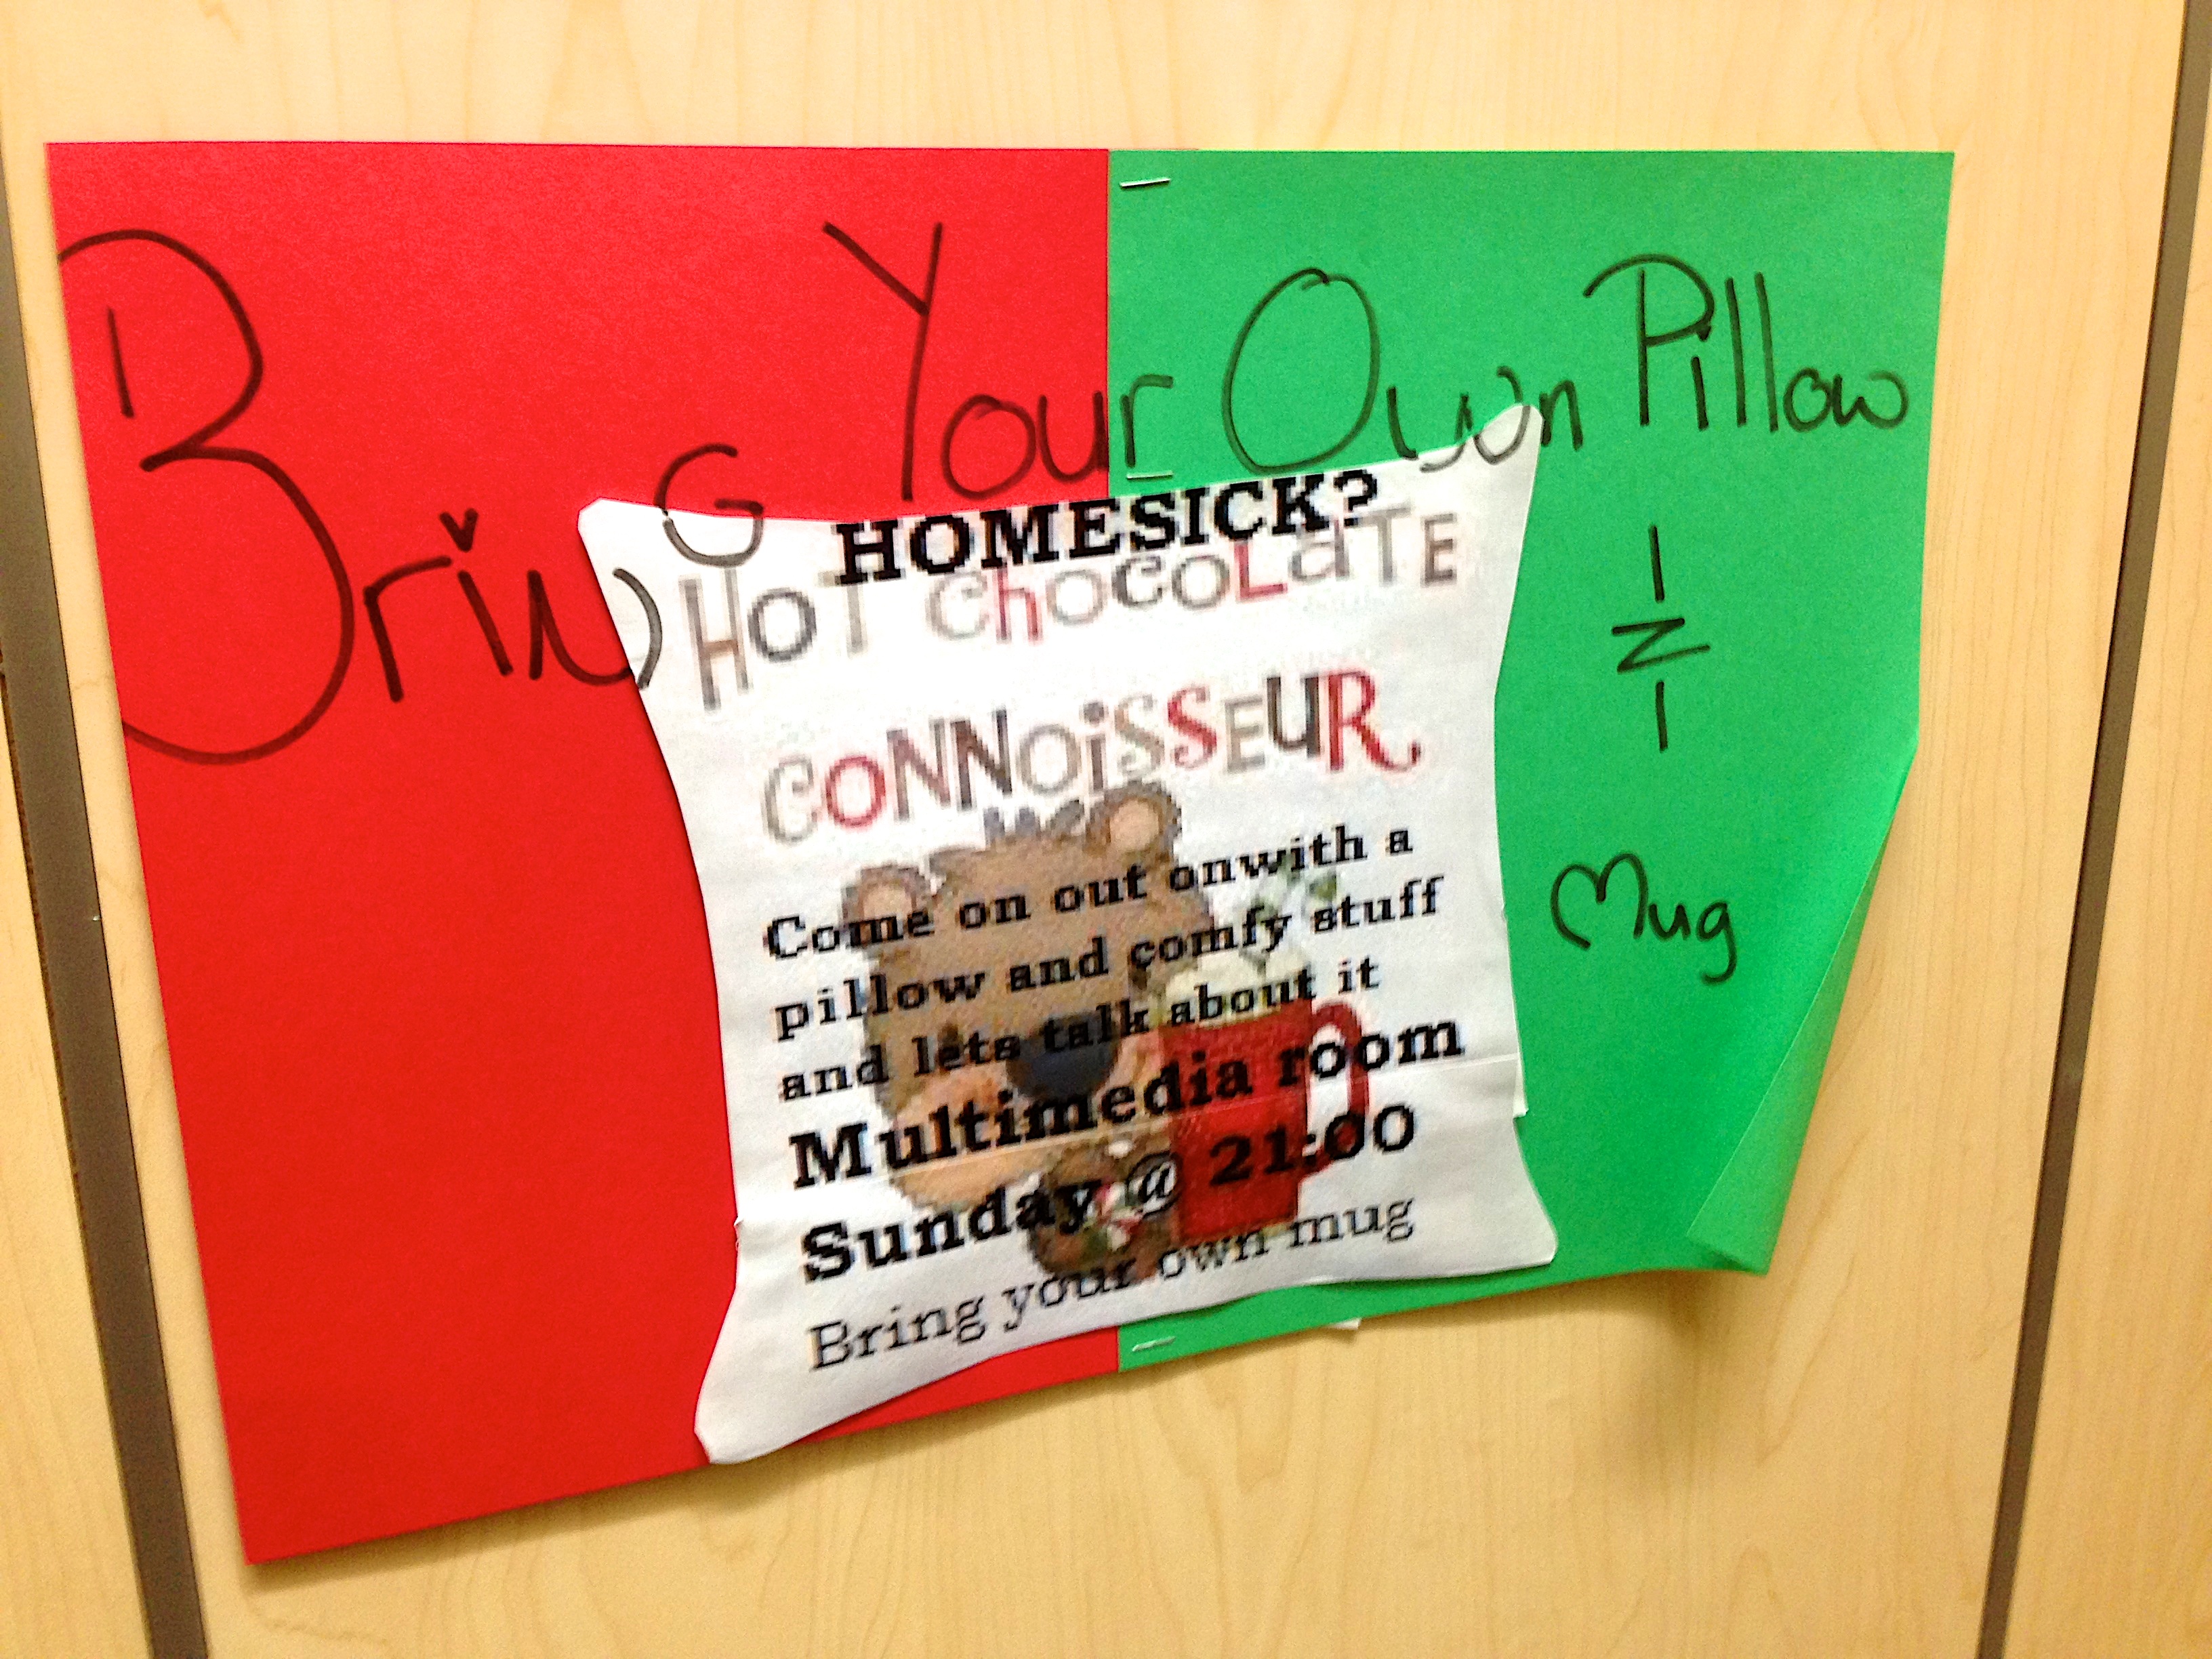
advertising, banner, brand, font, text